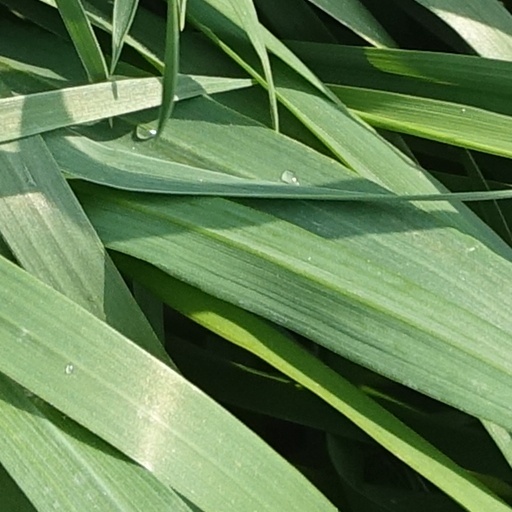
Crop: wheat